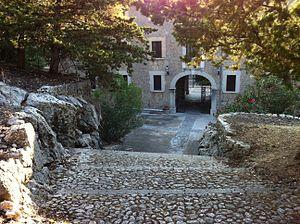
Terme du chemin du Pujol des Misteris, vers la place de la Basilique du Monastère et du sanctuaire de Lluc, à Majorque
Le monastère de Lluc ou sanctuaire de Lluc est le centre spirituel, religieux et identitaire de l'île de Majorque. C'est également un lieu central dans l'activité de randonnées de moyenne montagne de cette île des Baléares.